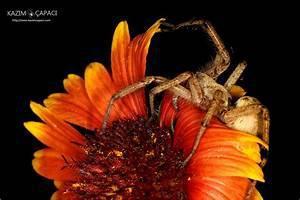
spider